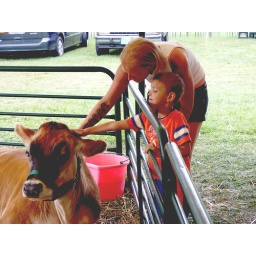
A mother &amp;amp; son pet a cow at the Morris county 4-H Fair in Chester, NJ